X League (women's football)

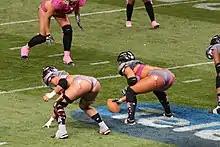
All-Fantasy Game in Sydney, 2012

Playing style is full-contact and similar to other indoor football leagues. There are seven players from each team on the field during play. The field is 50 yards between end zones, 30 yards wide, and the end zones are 8 yards deep, roughly the same as other indoor leagues. Many fields are just over 28 yards wide, as games are often played in converted National Hockey League-sized rinks (85 feet wide), with the plexiglass removed, dasher boards padded, and ice surfaces covered with artificial turf.